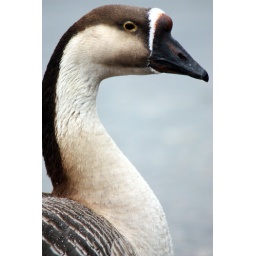
a barnicle goose standing beside a lake